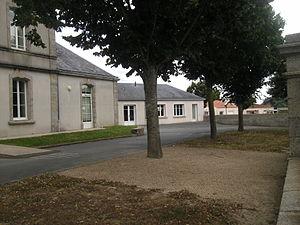
école du chemin neuf à Saint Hilaire de Loulay
Saint-Hilaire-de-Loulay est une ancienne commune française située dans le département de la Vendée en région Pays de la Loire. Petite ville, Saint-Hilaire-de-Loulay était peuplée de 4533 habitants en 2016. Elle fait partie depuis 2019 de la commune de Montaigu-Vendée.